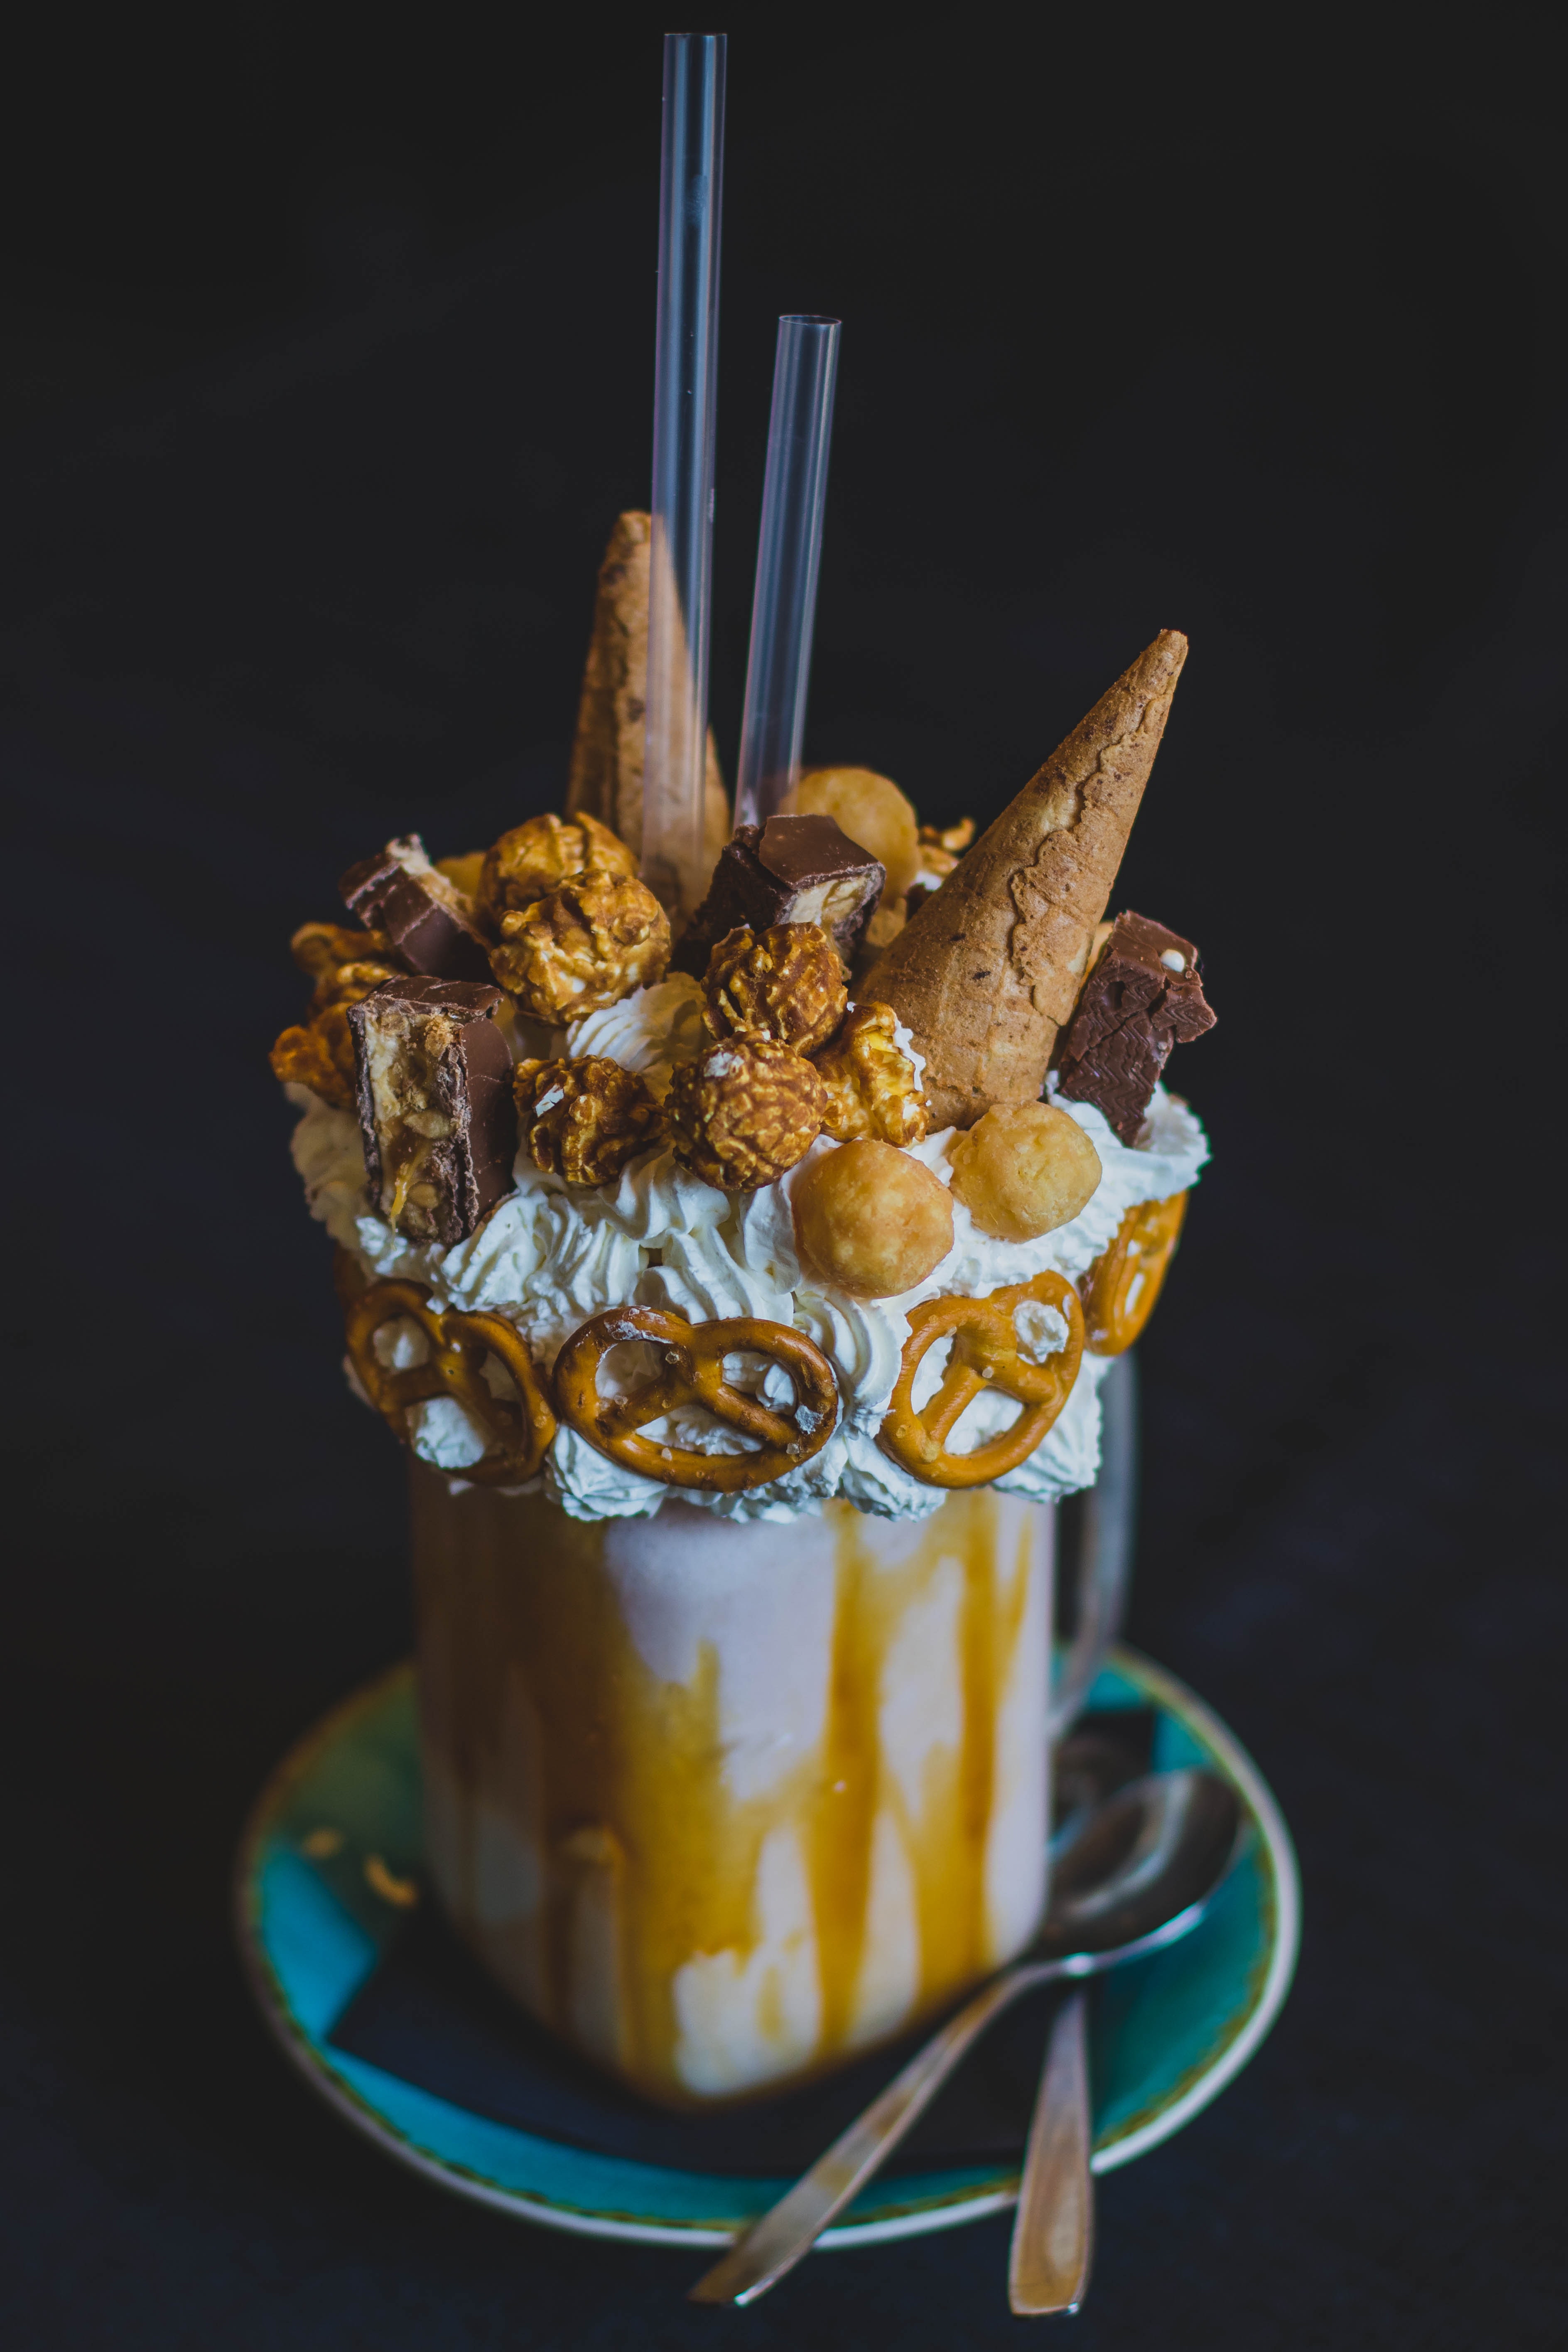
food, cuisine, dish, ingredient, sundae, dessert, frozen dessert, vegetarian food, snack